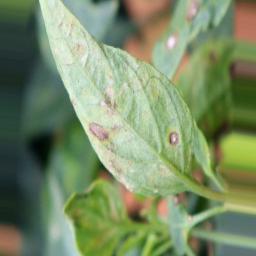
Label: cercospora